History of banking

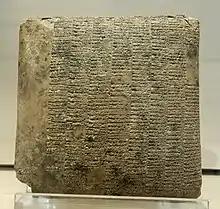
Detailed account of raw materials and workdays for a basketry workshop. Clay, BCE (Ur III)

Objects used for record keeping, "bulla" and "tokens", have been recovered from within Near East excavations, dated to a period beginning 8000 BCE and ending 1500 BCE, as records of the counting of agricultural produce. Commencing in the late fourth millennia symbols were in use by members of temples and palaces to record stocks of produce. Types of records accounting for trade exchanges of payments were first being made about 3200 BCE. The "Code of Hammurabi", written on a clay tablet around 1700 BCE, describes the regulation of banking activity within the civilization (Armstrong); although still rudimentary, banking was well enough developed to justify laws governing banking operations. Later during the Achaemenid Empire (after 646 BCE), further evidence is found of banking practices in the Mesopotamia region.